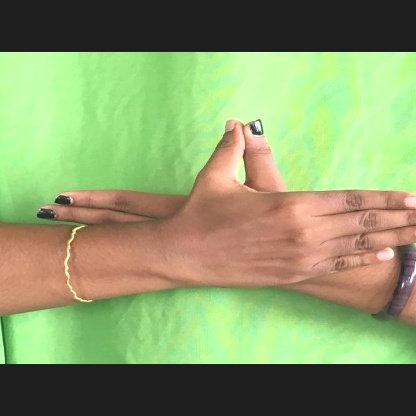
Mudra: Garuda